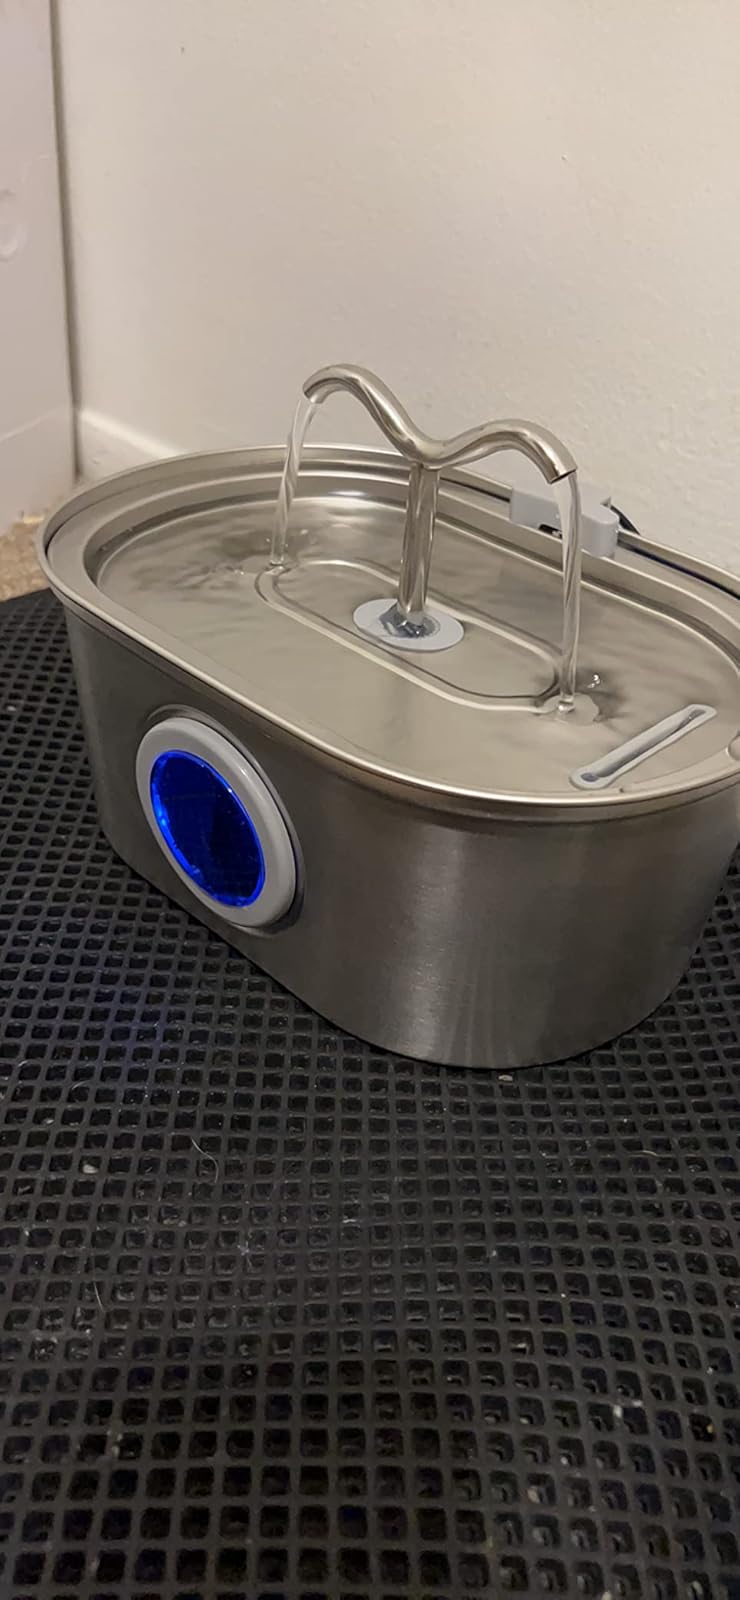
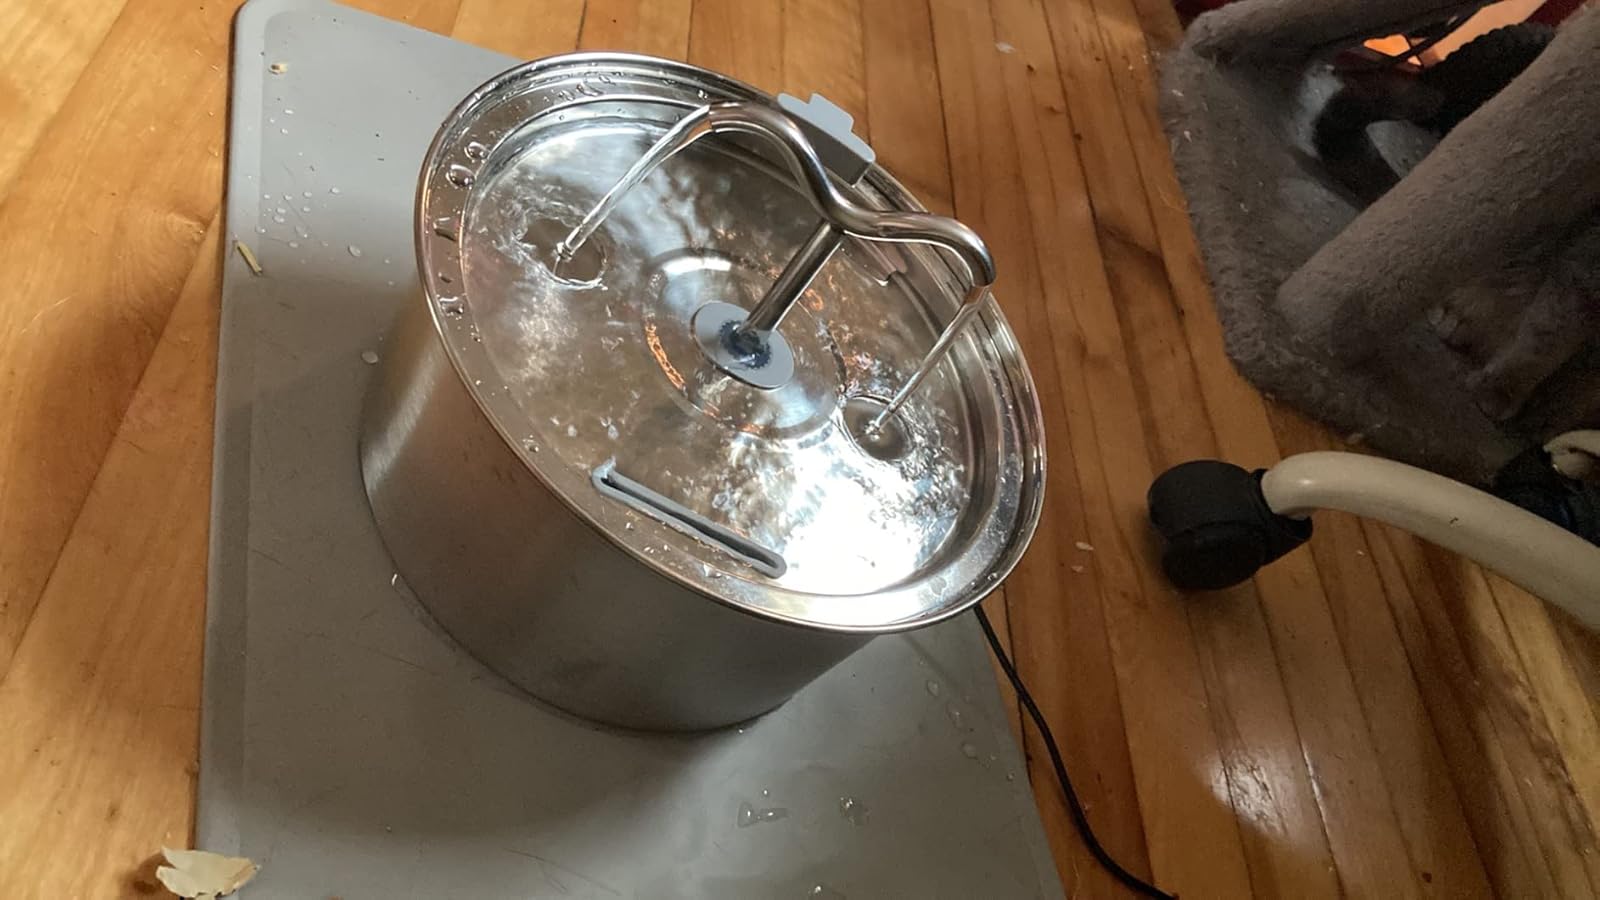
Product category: items_bowl
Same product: no